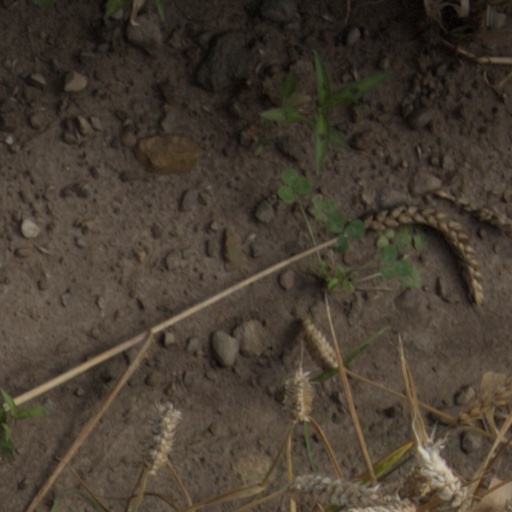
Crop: wheat